Zip drive

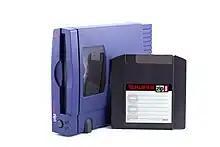
Zip 100 drive with a disk

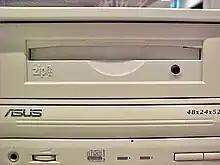
An internal Zip drive installed in a computer

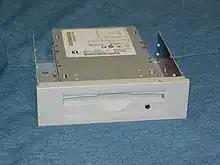
An internal Zip drive outside of a computer but attached to a -inch to -inch drive bay adapter

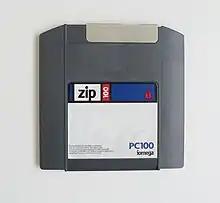
The Zip disk media

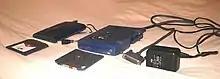
Later (USB, left) and earlier (parallel, right) Zip drives (media in foreground)

The Zip drive is a discontinued removable cartridge disk storage system sold by Iomega from 1995 to 2003. Considered medium-to-high-capacity at the time of its release, Zip disks were originally launched with capacities of 100 MB, then 250 MB, and finally 750 MB.